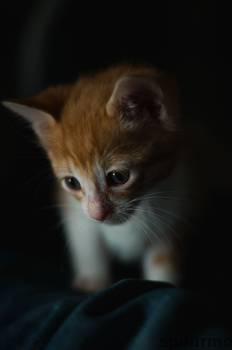
Label: Watermark